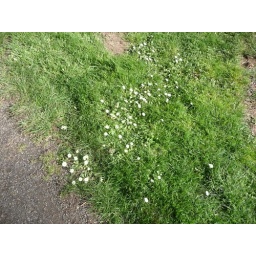
And the green grass grew all around